Ryhope Engines Museum

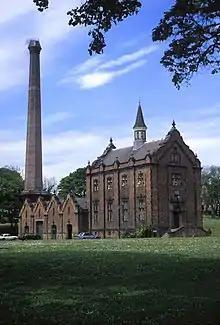
Ryhope Pumping Station

The Ryhope Engines Museum is a visitor attraction in the Ryhope suburb of Sunderland, Tyne and Wear, England.